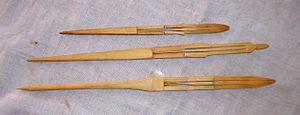
La 'gogona' est une variété de guimbarde, un instrument de musique qui utilise une lamelle actionnée par le doigt comme élément vibrant et la bouche du musicien comme cavité de résonance. Elle se joue principalement lors du traditionnel festival du Bihu, dans l'état de l'Assam, situé dans une partie des États de l'extrémité Est de l'Inde, au centre de la région du Nord-Est indien.